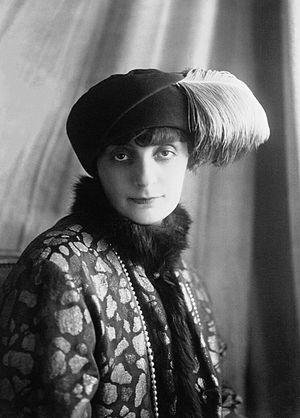
Comtesse Anna-Élisabeth de Noailles, née princesse Bibesco Bassaraba de Brancovan (1876-1933), poétesse et romancière d'expression française du XXe siècle. Épreuve recadrée
Les salons littéraires sont une forme spécifiquement française de société qui réunit mondains et amateurs de beaux-arts et de bel esprit pour le plaisir de la conversation, des lectures publiques, des concerts et de la bonne chère. Si l’historiographie française a retenu les salons tenus par les grandes dames de la capitale appelées salonnières qui ont su asseoir leur réputation dans le monde, les chroniques du temps montrent que ces espaces de rencontre et de divertissement sont également tenus par des hommes ou par des couples auprès de qui les auteurs trouvent une place de choix. Les dames des Roches tiennent salon à Poitiers dès le XVIᵉ siècle, mais l’on tient aussi cercle à la cour de Catherine de Médicis ou chez les derniers Valois. Au XVIIIᵉ siècle, la protection et le soutien des grands contribuent au financement des divertissements et à l’échange des idées du siècle philosophique. L’expression de salon littéraire est l'expression d'un mythe littéraire né aux XIXᵉ et XXᵉ siècles.